Andreas Randel

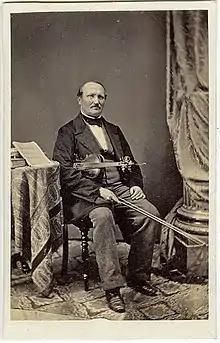
Andreas Randel

Andreas Randel (6 October 1806 – 27 October 1864) was a Swedish composer and violinist. The overture to his "The People from Vårmland" was recorded by Kungliga Hovkapellet Stig Westerburg.